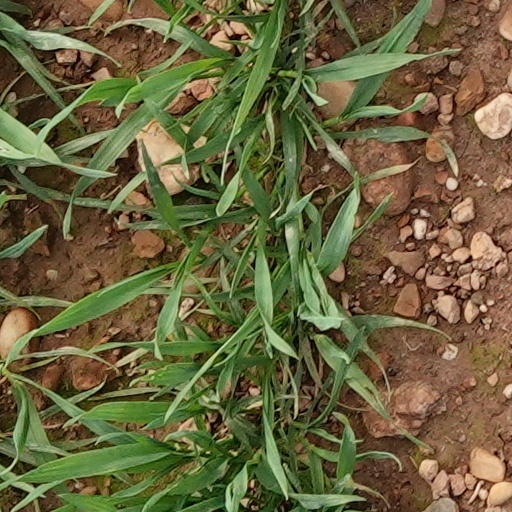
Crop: wheat